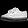
Label: Sneaker